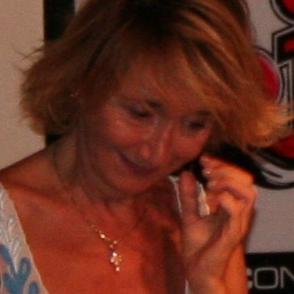
Age: 54